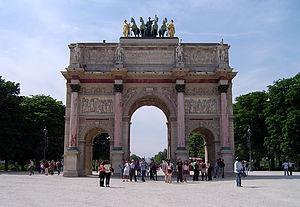
L’architecture néo-classique est un courant architectural procédant du néo-classicisme de la seconde moitié du XVIIIᵉ siècle et du début du XIXᵉ siècle. Succédant au classicisme, à l’architecture baroque et rococo, l'architecture néo-classique utilise les éléments gréco-romains et se met au service du politique. La découverte et les fouilles des sites de Pompéi et Herculanum remirent au goût du jour les formes antiques.